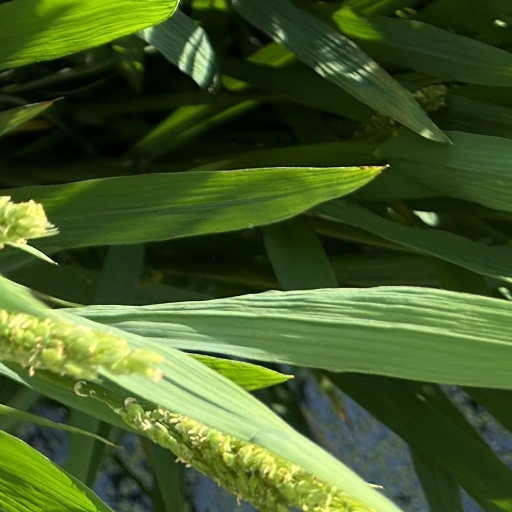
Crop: rice